Louis Armand (writer)

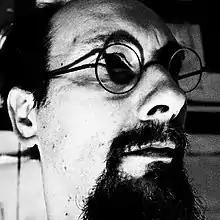
Louis Armand

Louis Armand, (born 1972, Sydney) is a writer, visual artist, and critical theorist. He has lived in Prague since 1994.